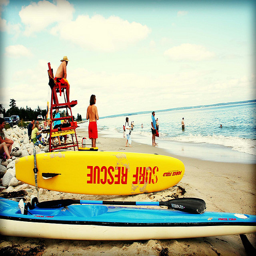
An attentive lifeguard watches swimmers in the ocean
Life guard sits in tower chair overlooking swimmers and rescue gear nearby.
Surfboards, life guards and others are on a beach.
A Surf Rescue board is shown next to a life guard stand.
A lifeguard near the ocean and next to surfboards.